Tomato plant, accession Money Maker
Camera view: horizontal (90 deg, fisheye); turntable rotation: 330 degrees
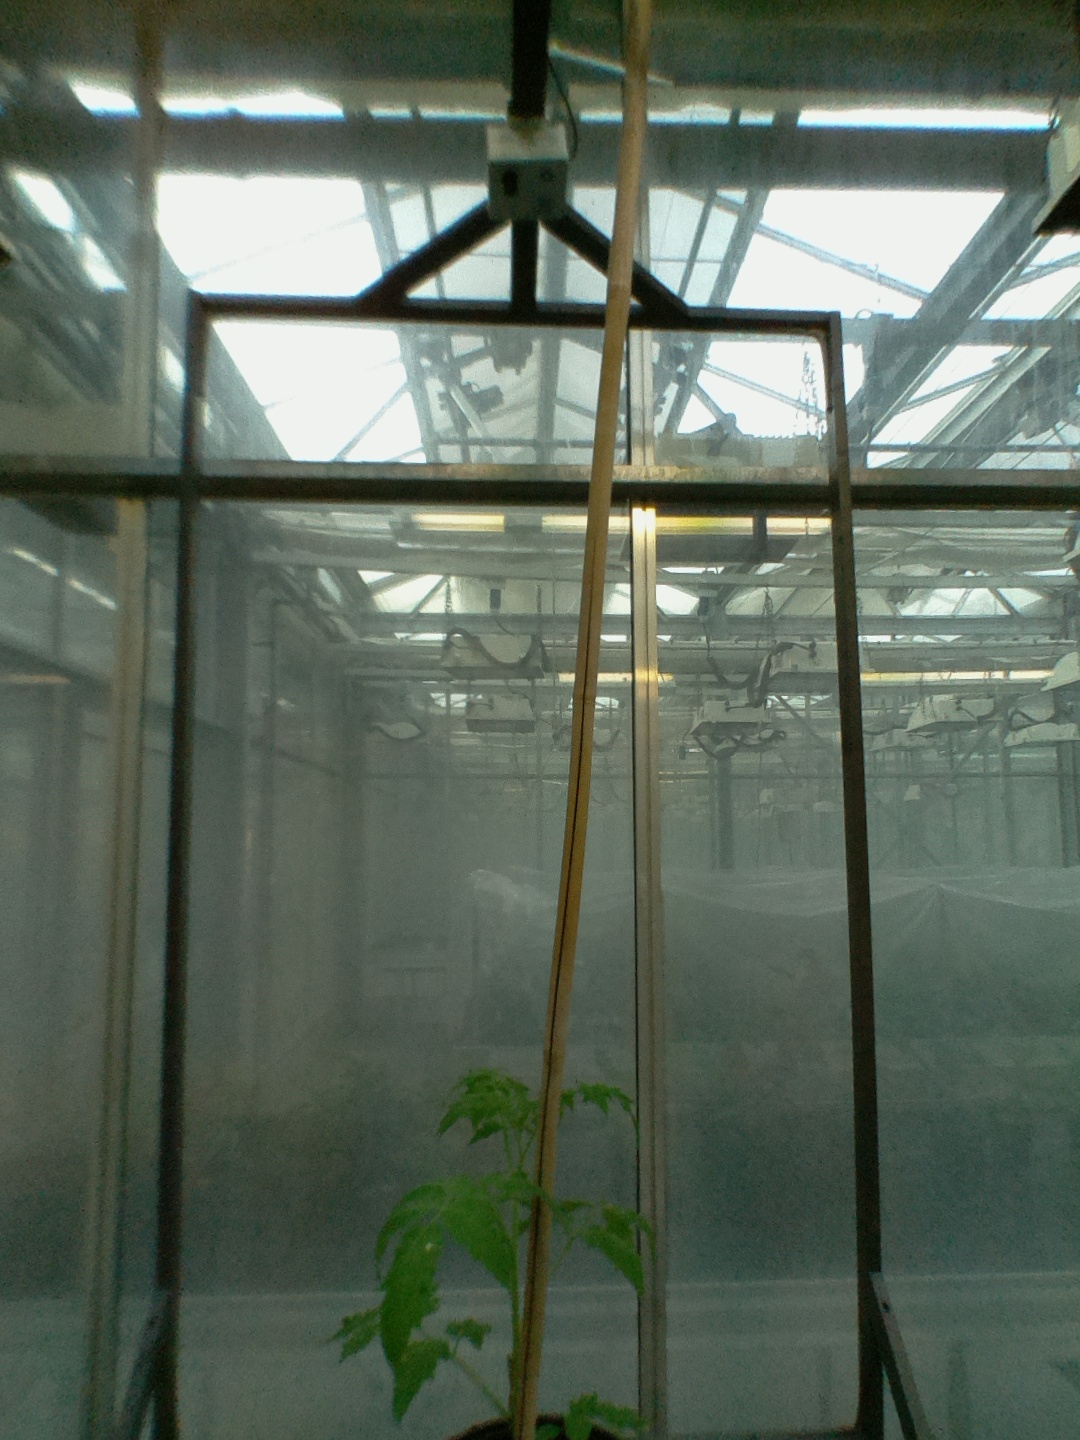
BBCH growth stage 13: 6 of true leaves visible